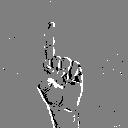
ASL letter: z